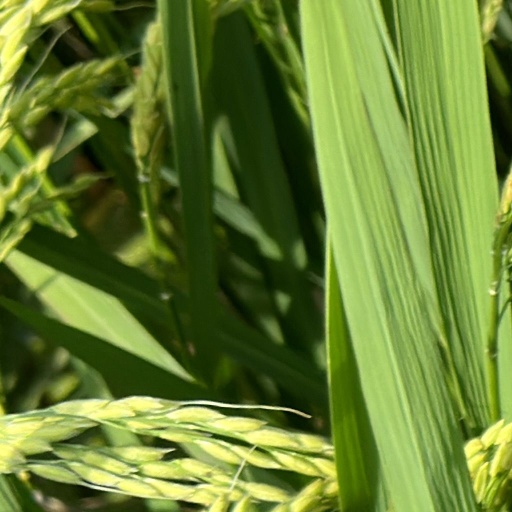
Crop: rice